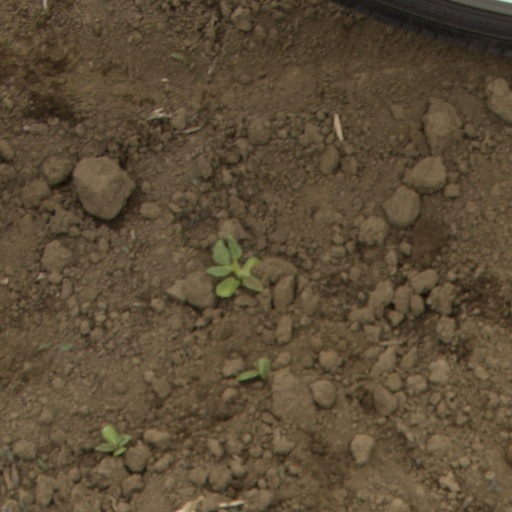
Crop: Jerusalem artichoke